Goddard Bridge

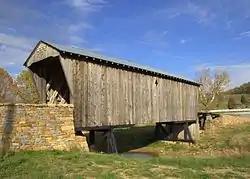
Goddard Bridge

Spanning the Goddard Bridge crosses the Sand Lick Creek just off Kentucky 32, about 8 miles south of Flemingsburg on Covered Bridge Road in Goddard, Kentucky . The Pea Ridge Mountains and an old country church provide a scenic backdrop.